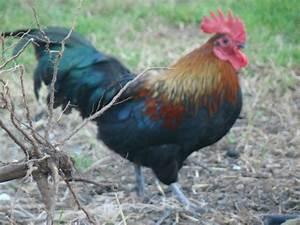
chicken